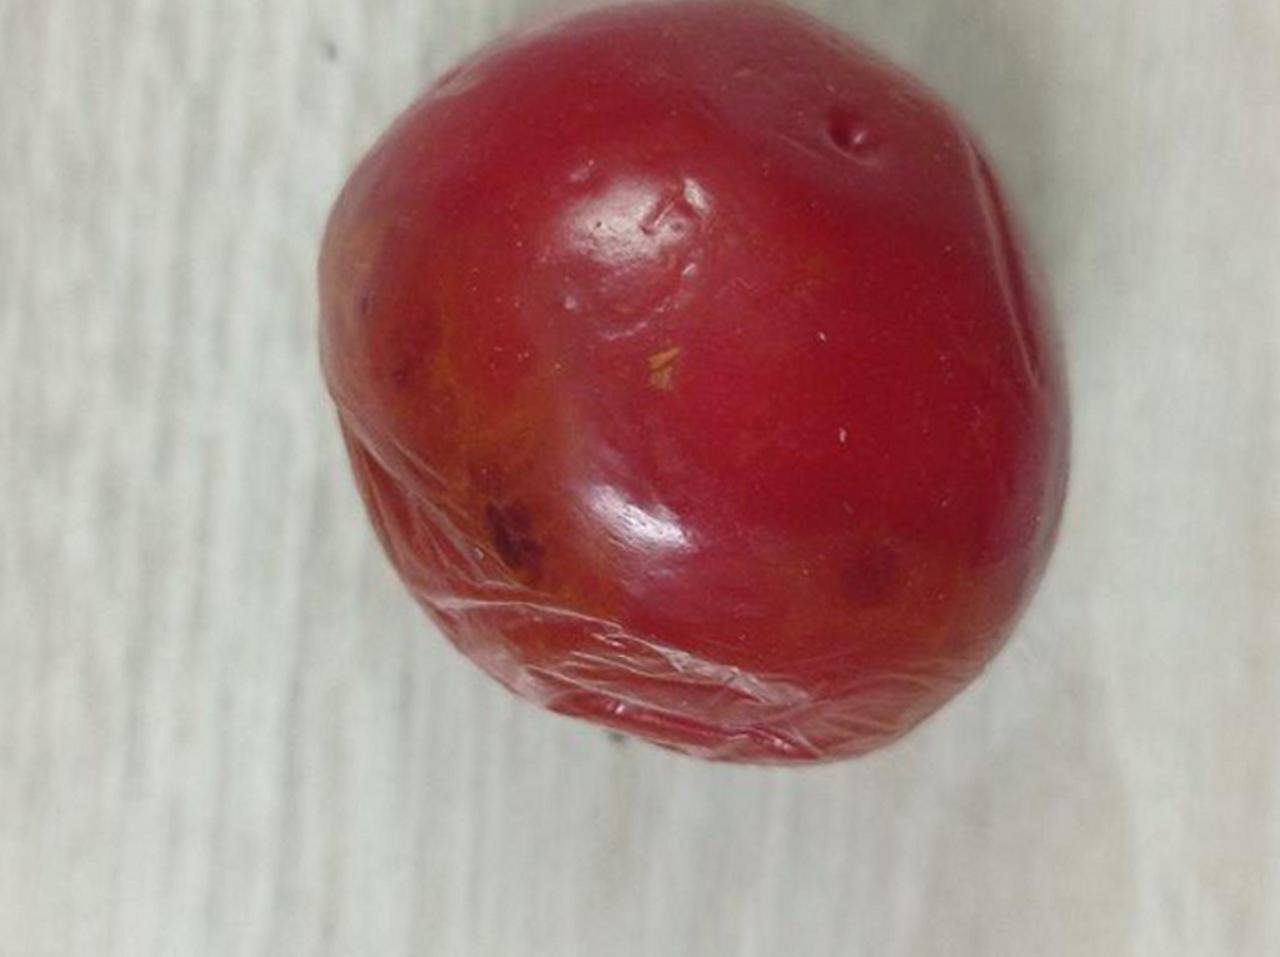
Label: Rotten